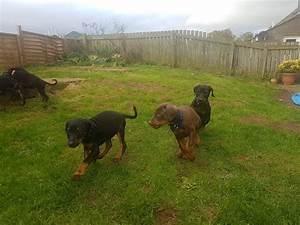
dog